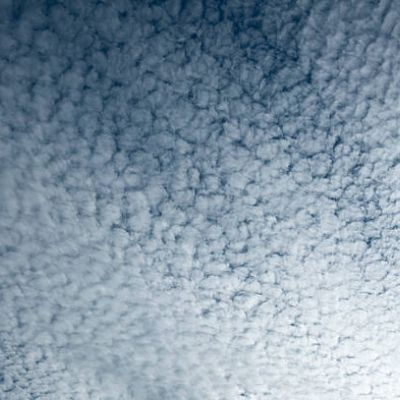
Cloud type: Cirrocumulus (Cc)